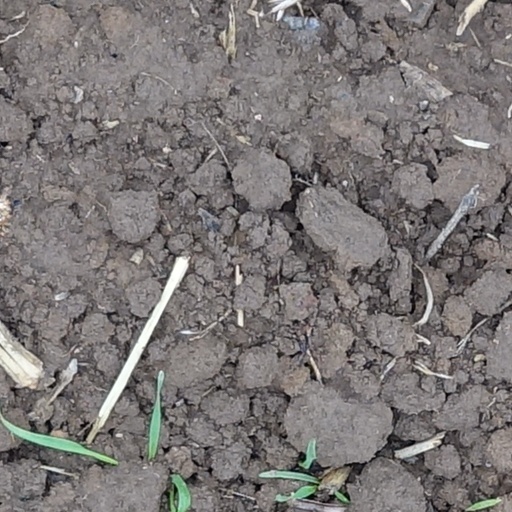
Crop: wheat